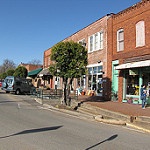
Label: street